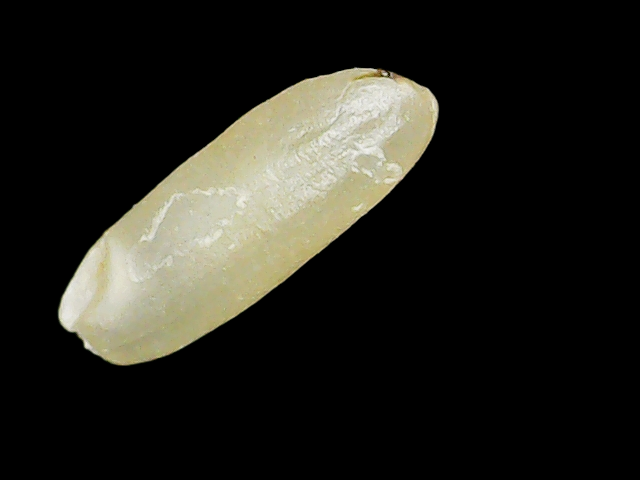
Rice variety: Binadhan16